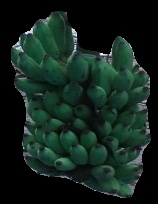
Variety: elakki-bale
Grade: grade3